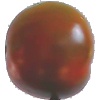
Label: Tomato Maroon 1